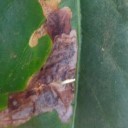
Label: Miner